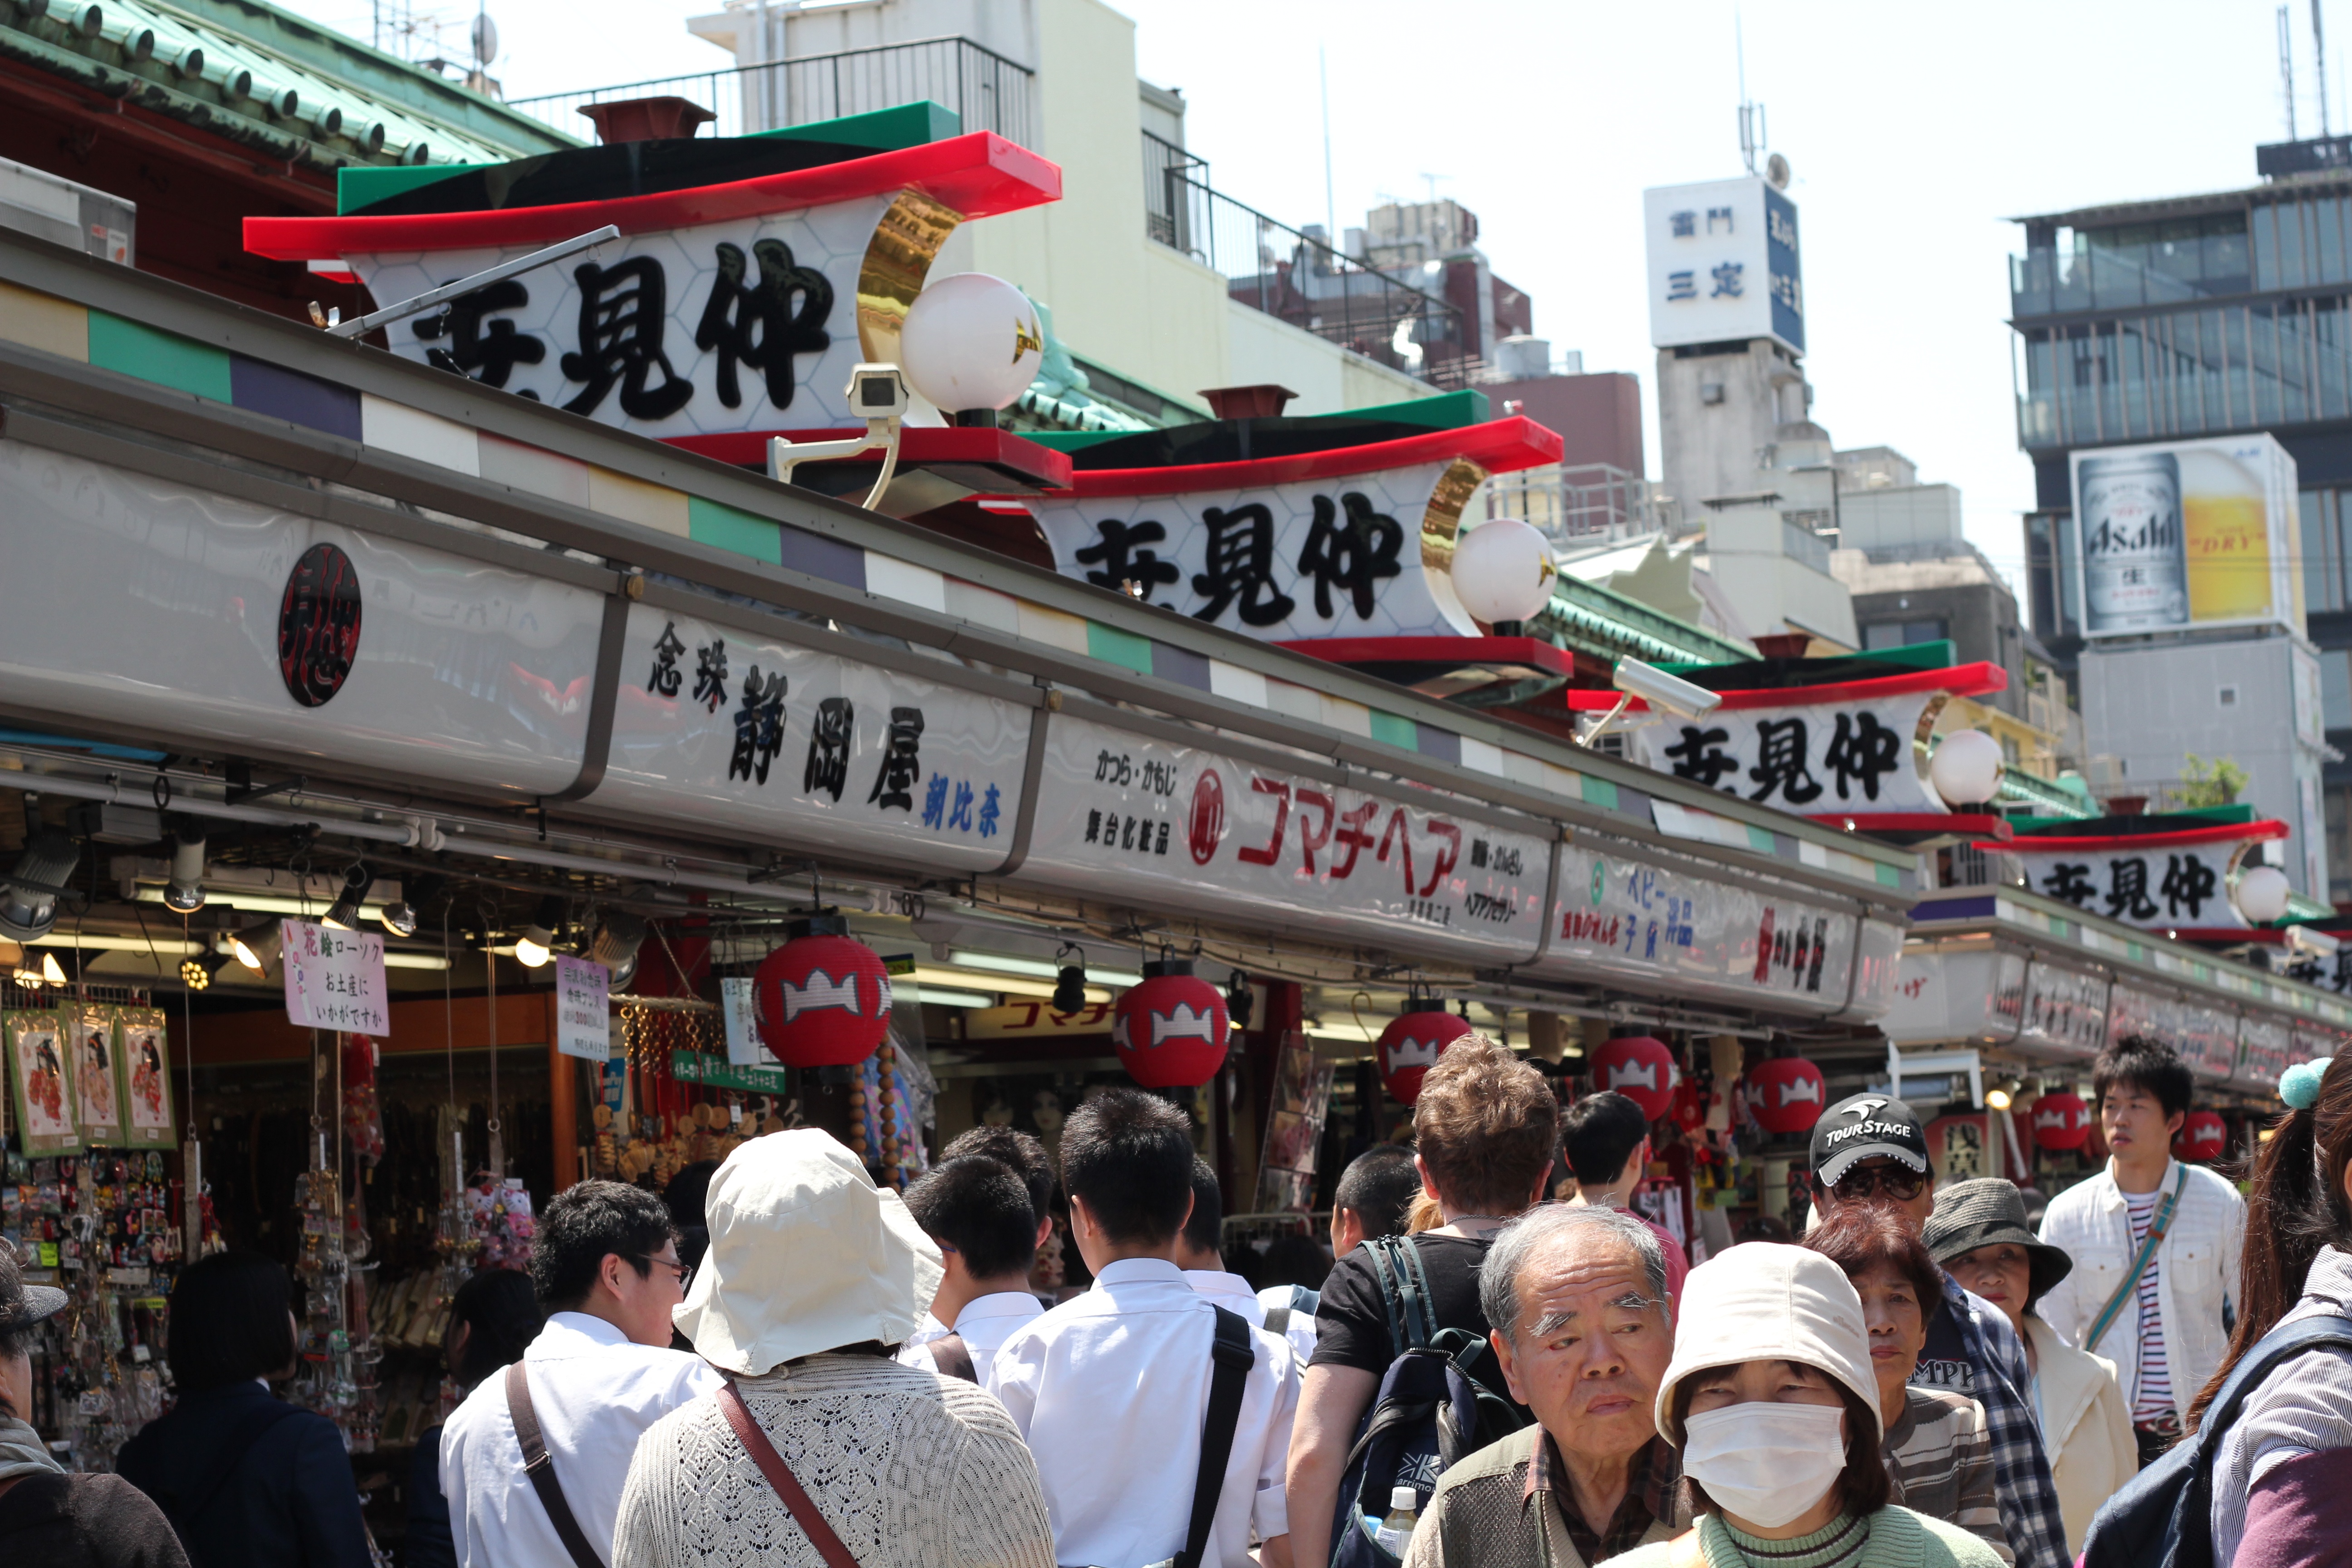
city, crowd, market, tourism, shrine